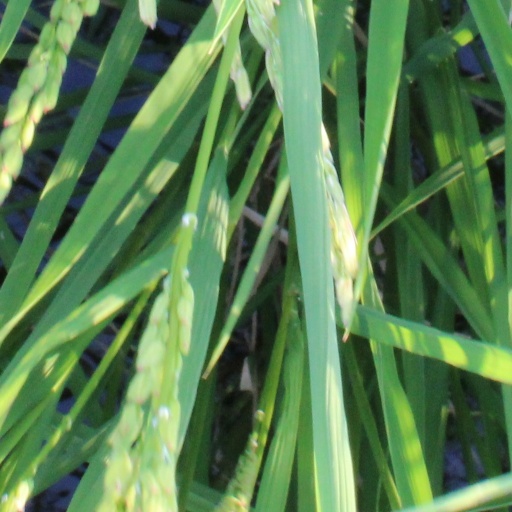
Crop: rice